Cadmus (ship)

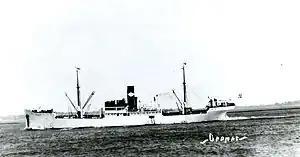
D/S "Cadmus"

"Cadmus", of , was launched in 1926 by Kjøbenhavns Flydedok & Skibsværft, Copenhagen, and was owned by L. Harboe Jensen & Co, Oslo. They chartered her to the United Fruit Company. She was sailing from Tela, Honduras to Galveston with a cargo of bananas, when on 1 July 1942, the torpedoed her at . Two crew members were killed; several were injured. Twenty crew members survived in two boats and five days later landed near Texpan, Mexico.